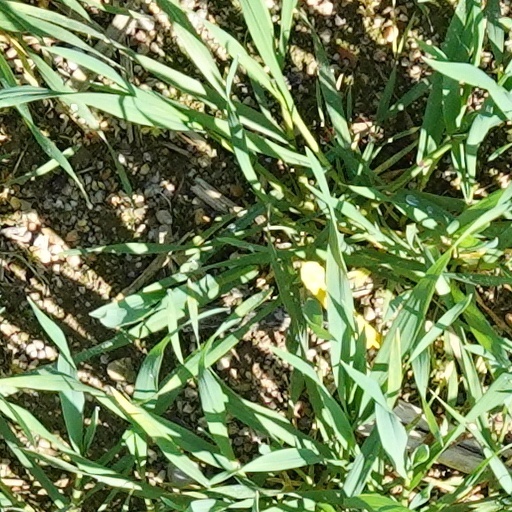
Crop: wheat